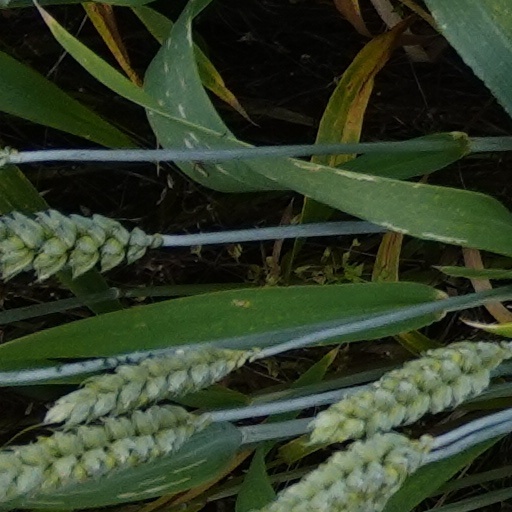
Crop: wheat